Frank B. Cooper

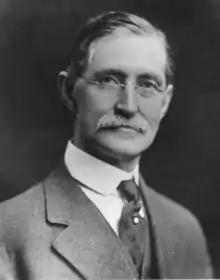
Frank B. Cooper,

Jere Frank Bower Cooper (September 17, 1855 – November 23, 1930) was an American education administrator. He served as the superintendent of Seattle Public Schools from 1901 until 1922, where he was known as a progressive administrator who introduced updated instruction methods and raised teacher pay in order to recruit teachers from across the nation. His program of building schools that were tightly integrated into their neighborhoods helped shape Seattle into a city known for its distinctive, cohesive neighborhoods. He also served as superintendent in Des Moines, Iowa, and Salt Lake City.